IGAFA

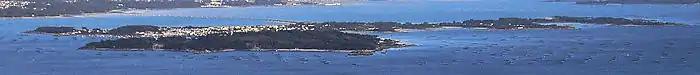
IGaFA is located in NW part of the island

The Galician Institute of Aquaculture Training ( IGaFA or IGAFA ) is an educational body dependent on the "Dirección Xeral de Innovación e Desenvolvemento" (Directorate General of Innovation and Development) of the Consellería de Pesca e Asuntos Marítimos (Ministry of Fisheries and Maritime Affairs) of the Galician autonomous government (Xunta de Galicia). It is co-financed by the European Social Fund. Courses are taught for obtaining the certificates of shell fisherman, aquaculturist and specialists in marine cultures.